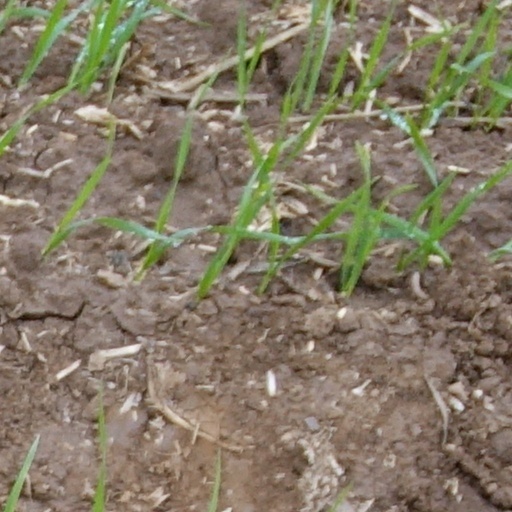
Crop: wheat